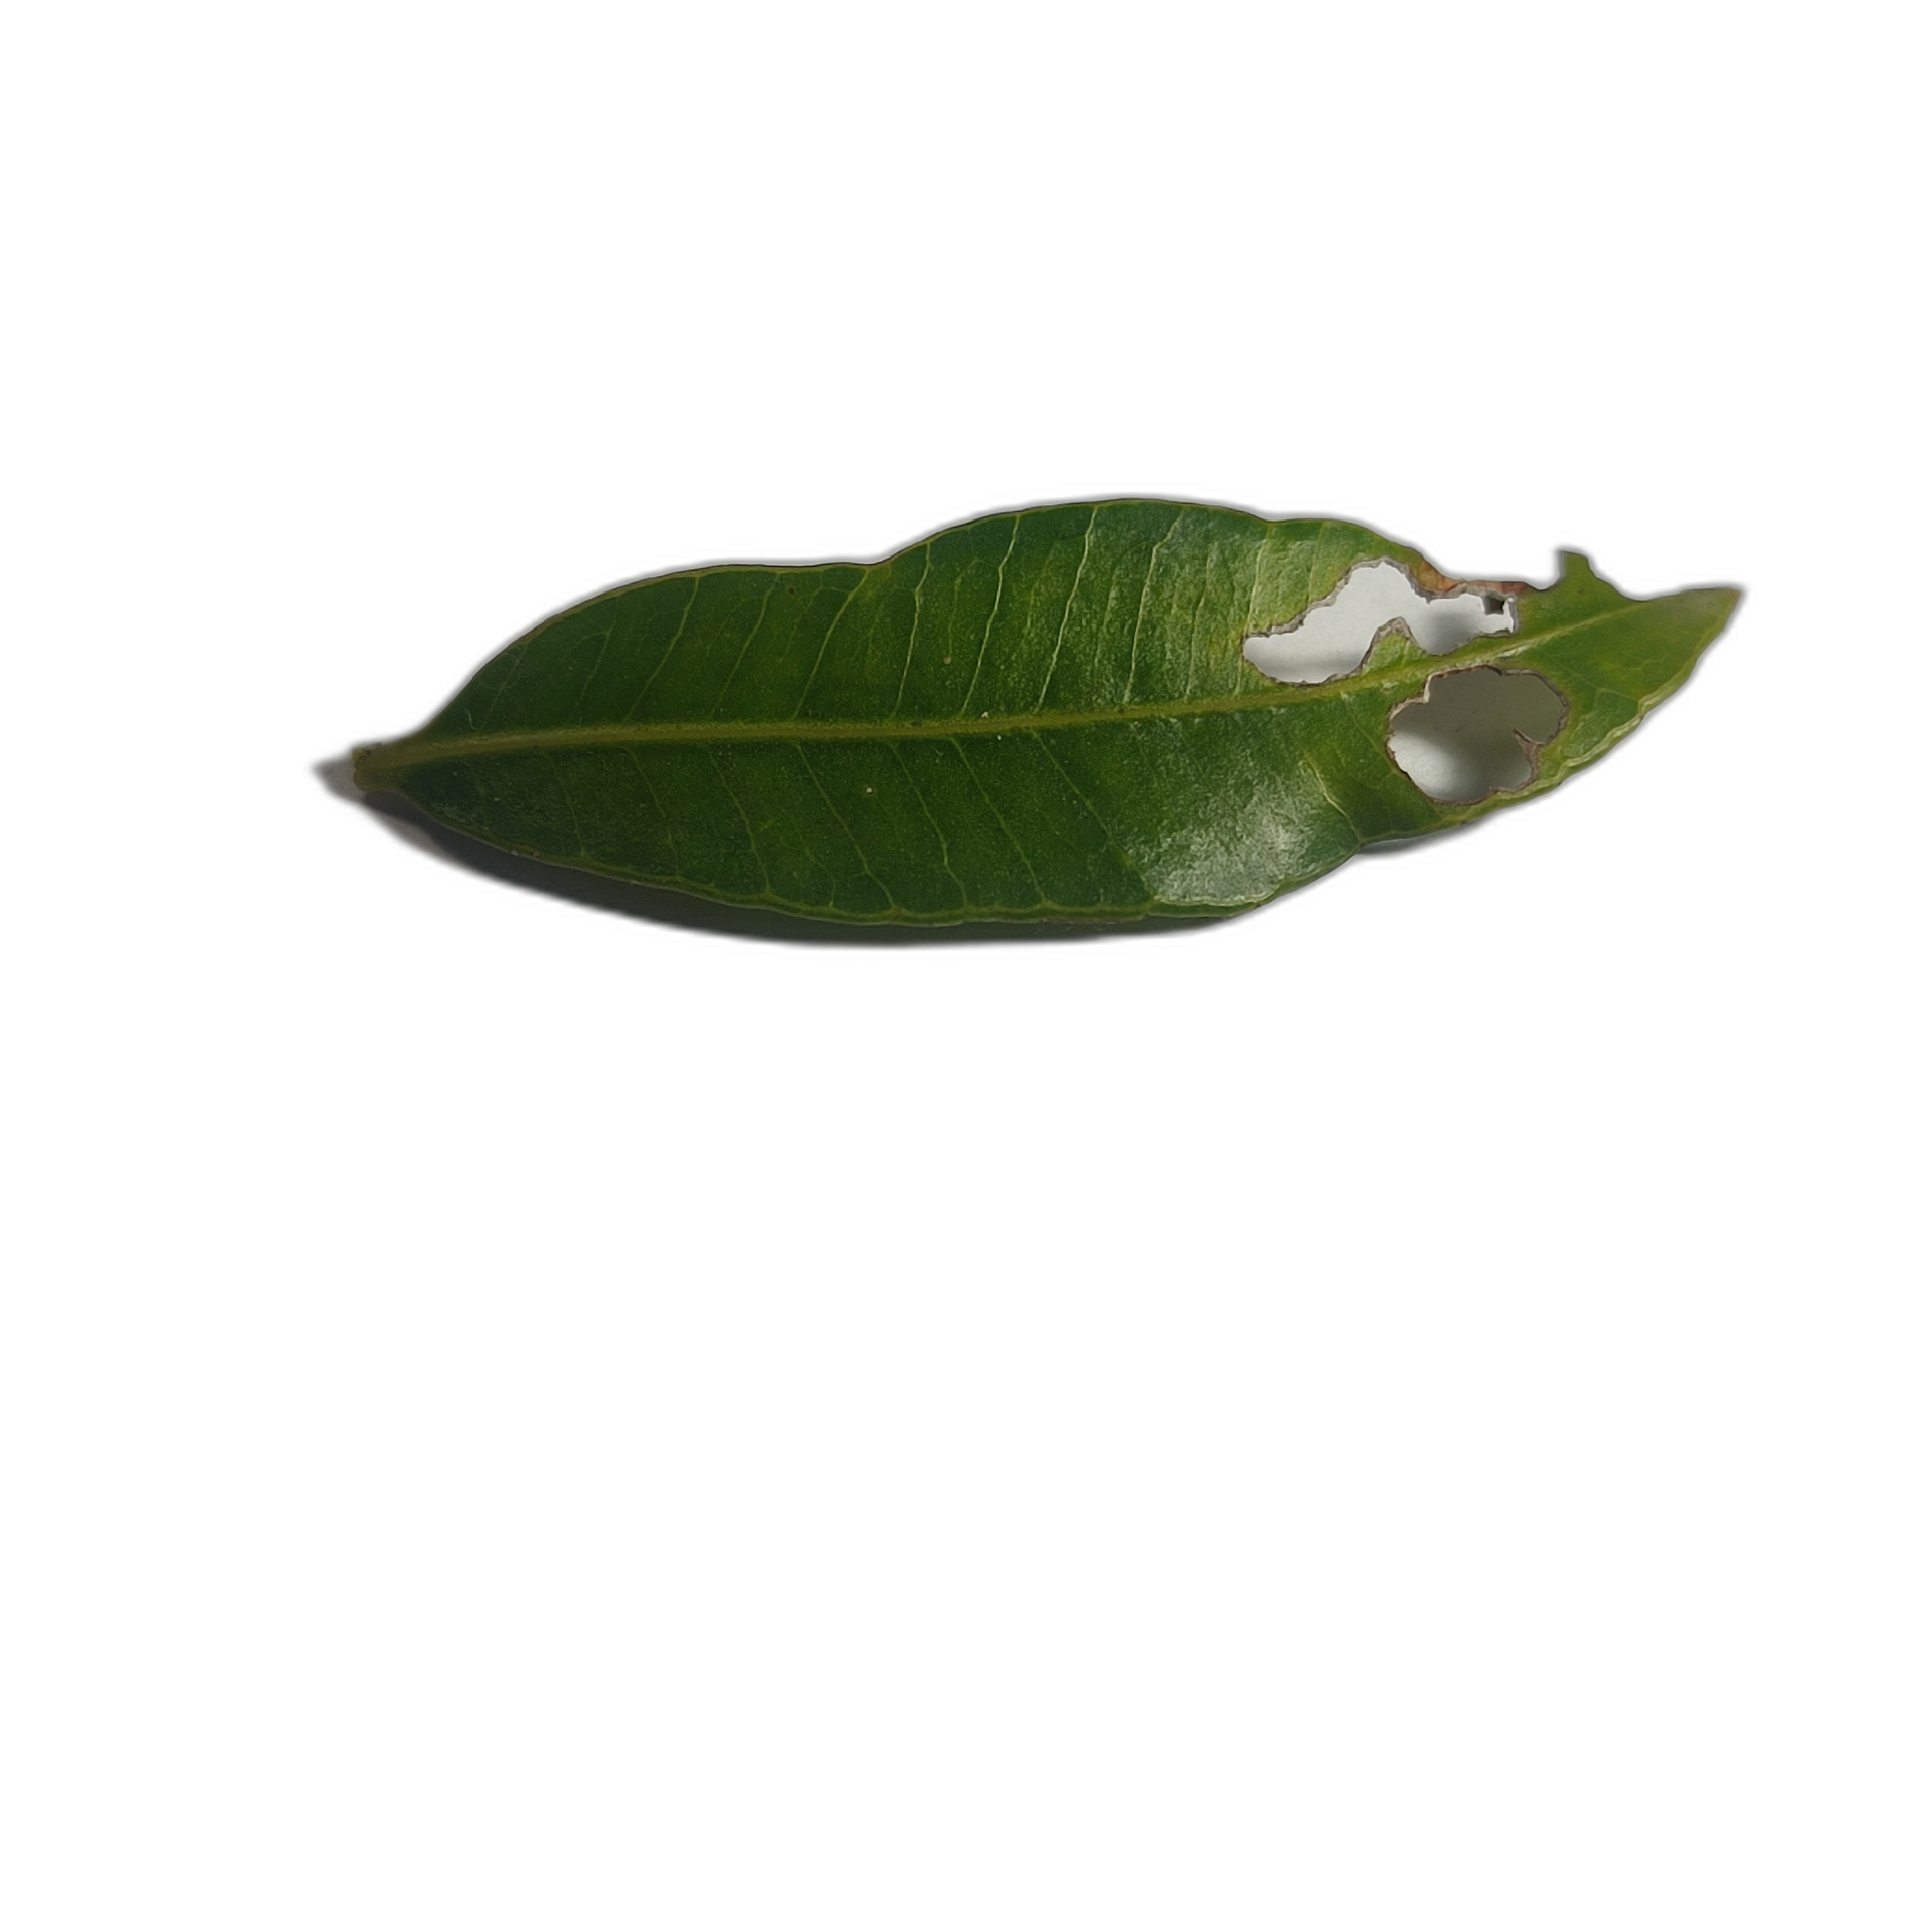
Label: not_healthy